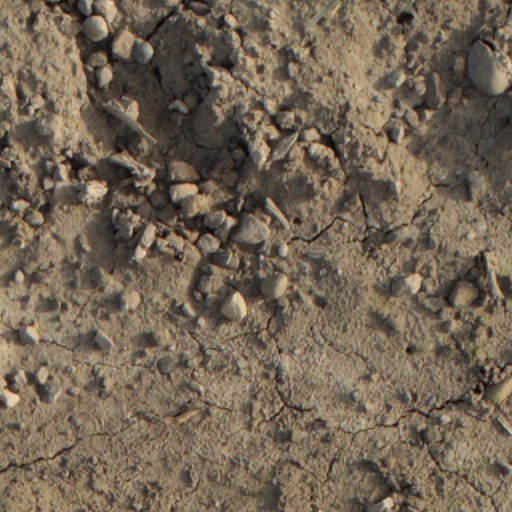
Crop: wheat